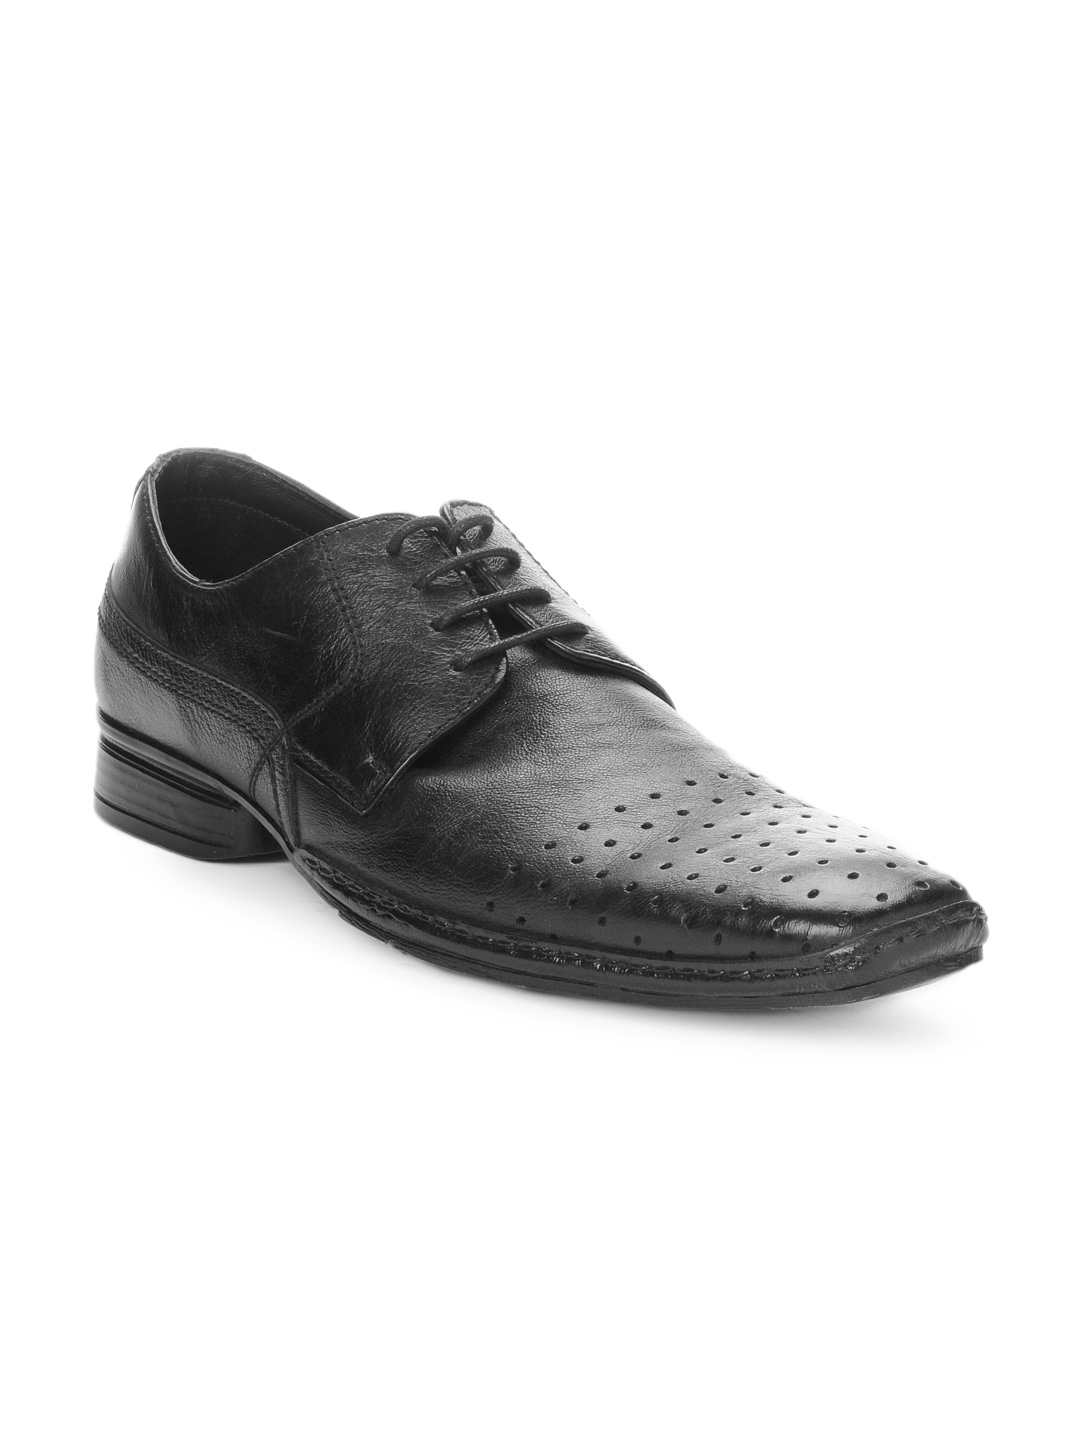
Franco Leone Men Black Formal Shoes
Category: Footwear / Shoes / Formal Shoes
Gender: Men
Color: Black
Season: Summer 2012
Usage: Formal